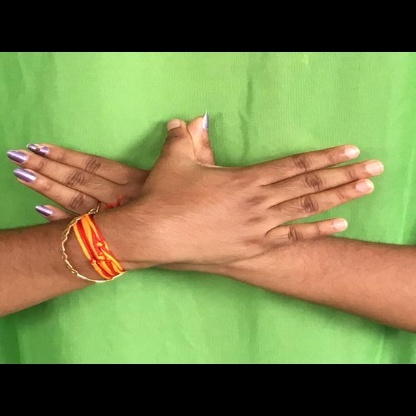
Mudra: Garuda